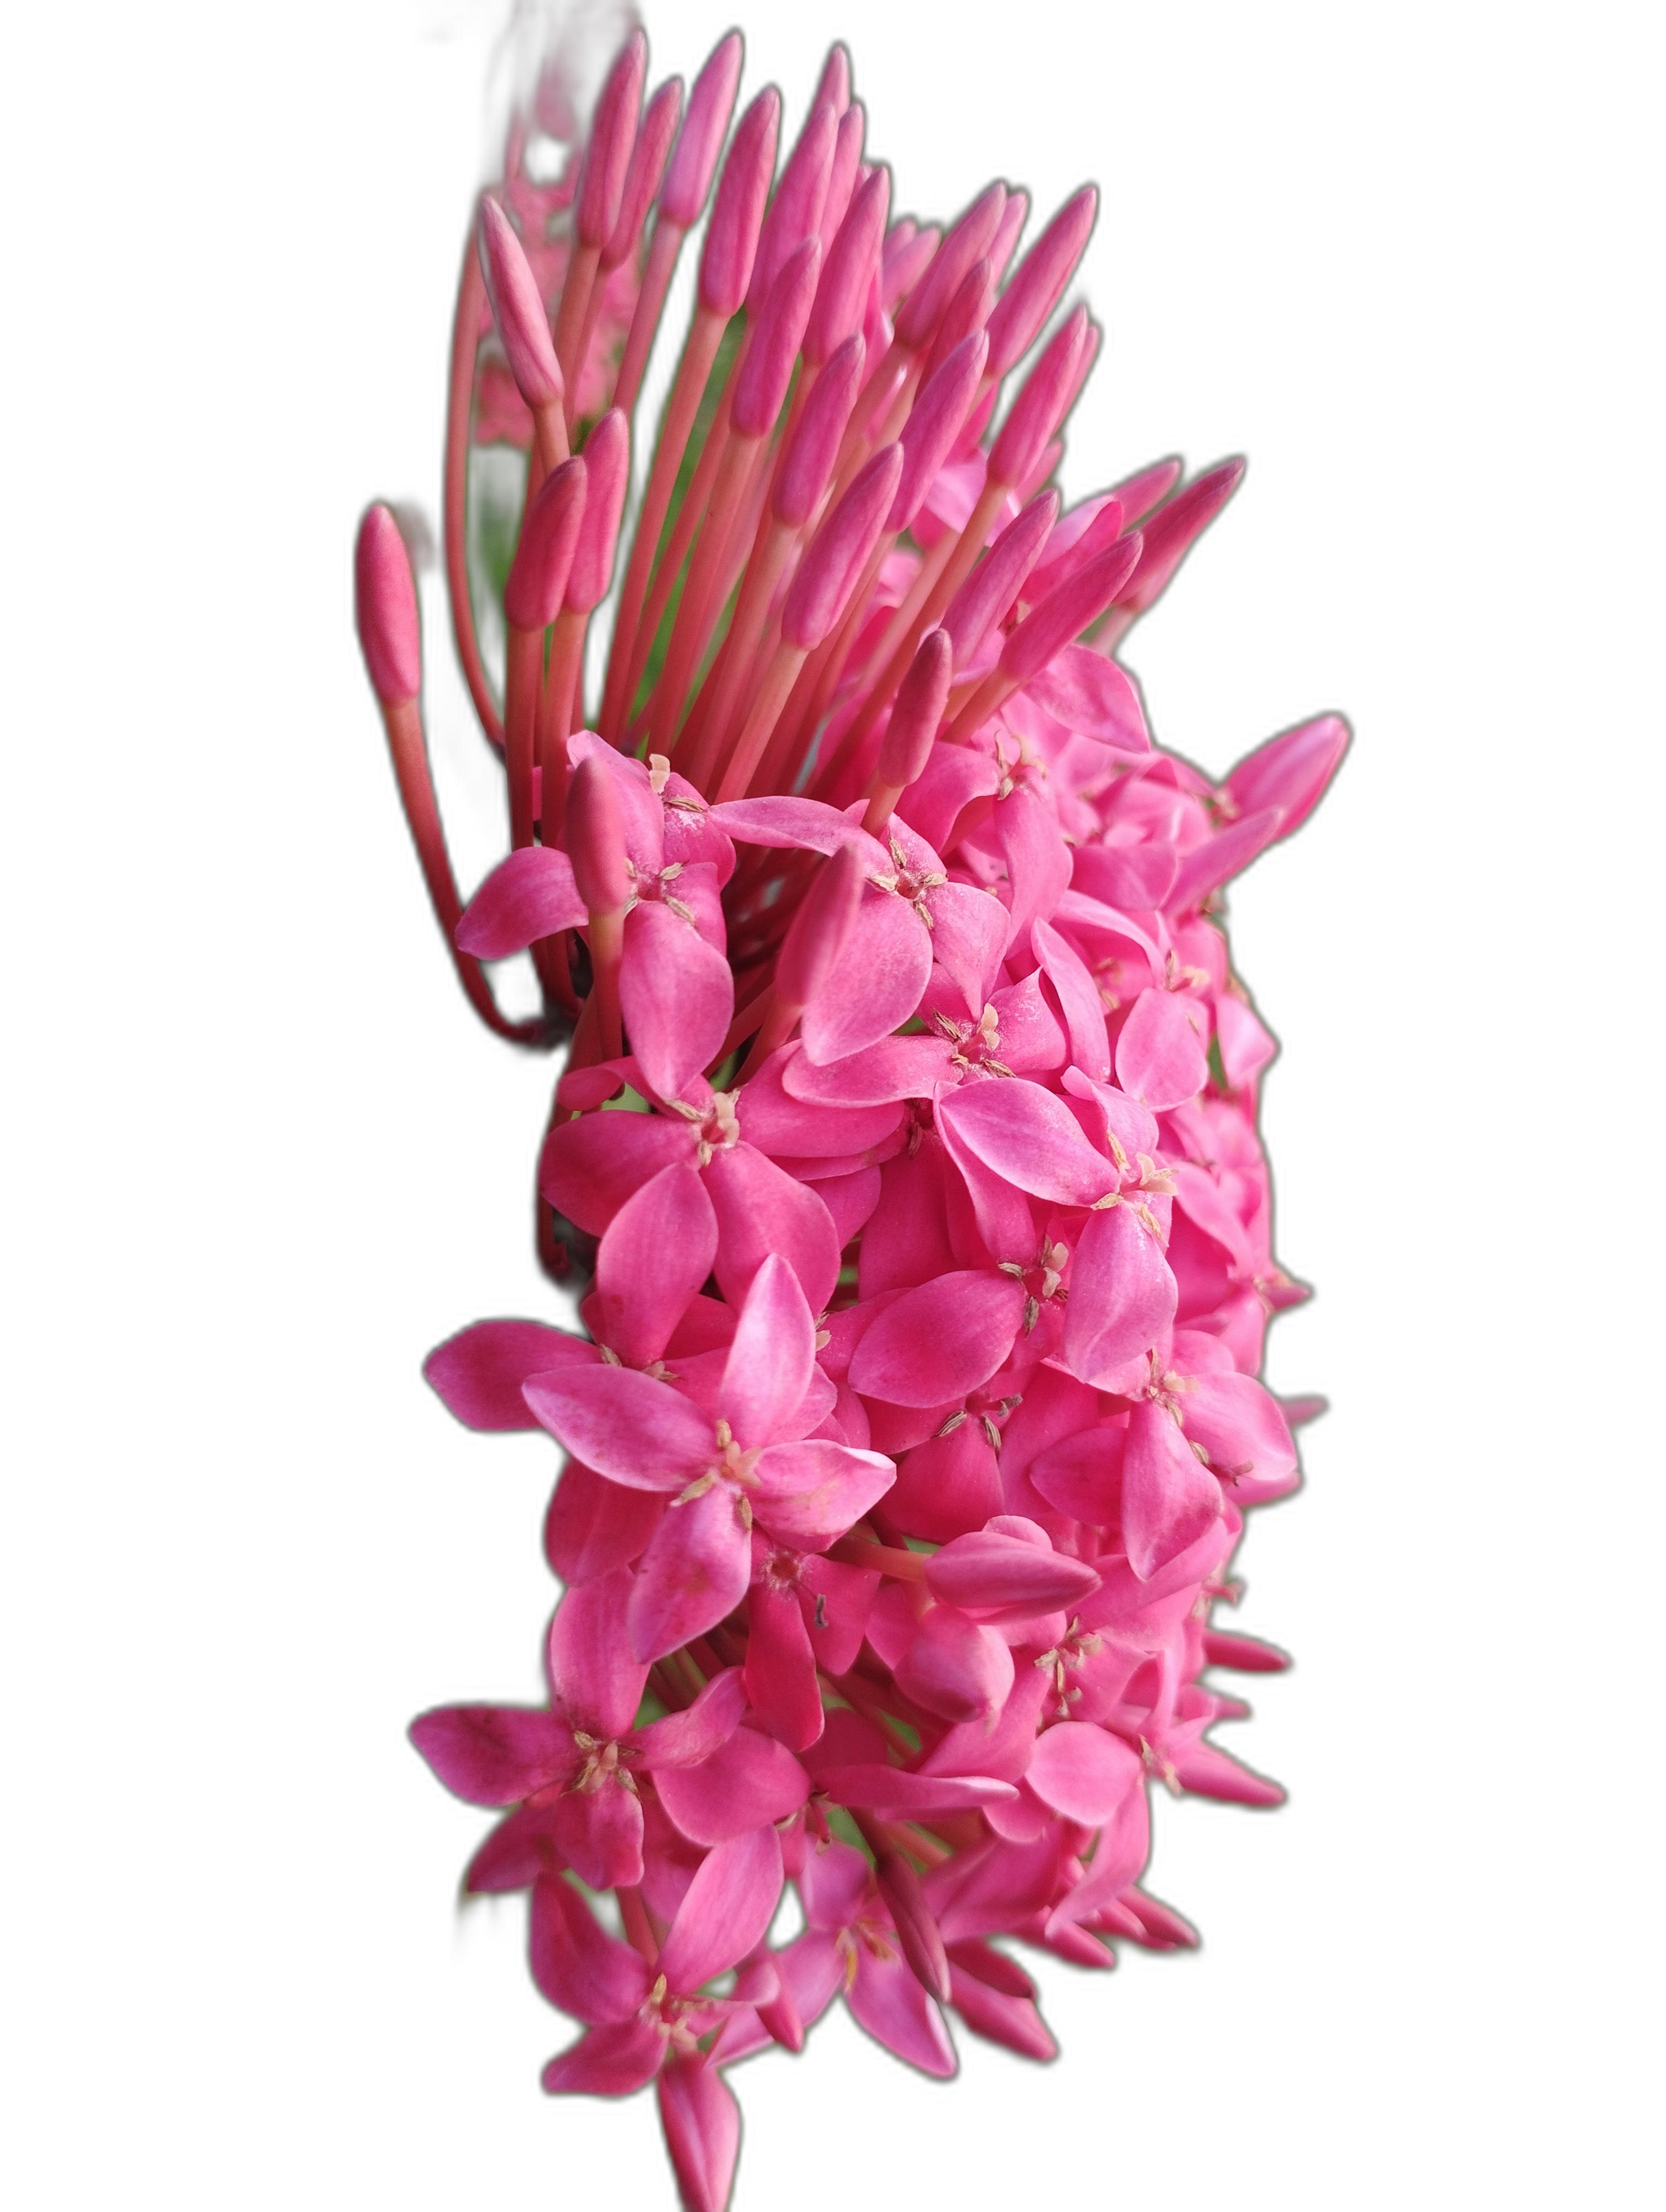
Label: Jungle geranium